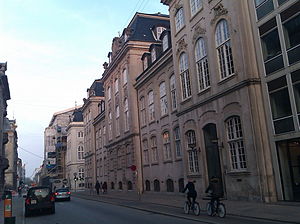
Bernstorffs Palæ
Bernstorffs Palæ